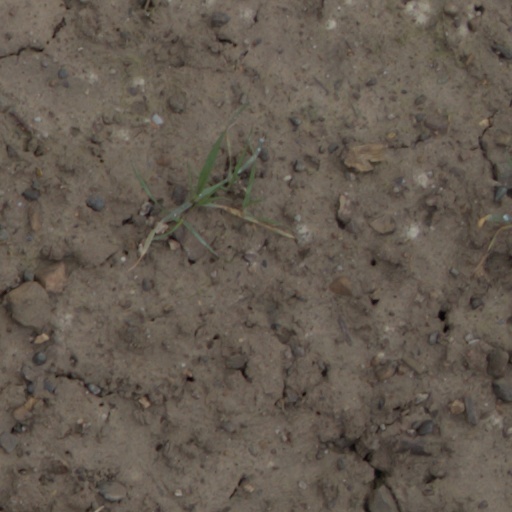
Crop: wheat